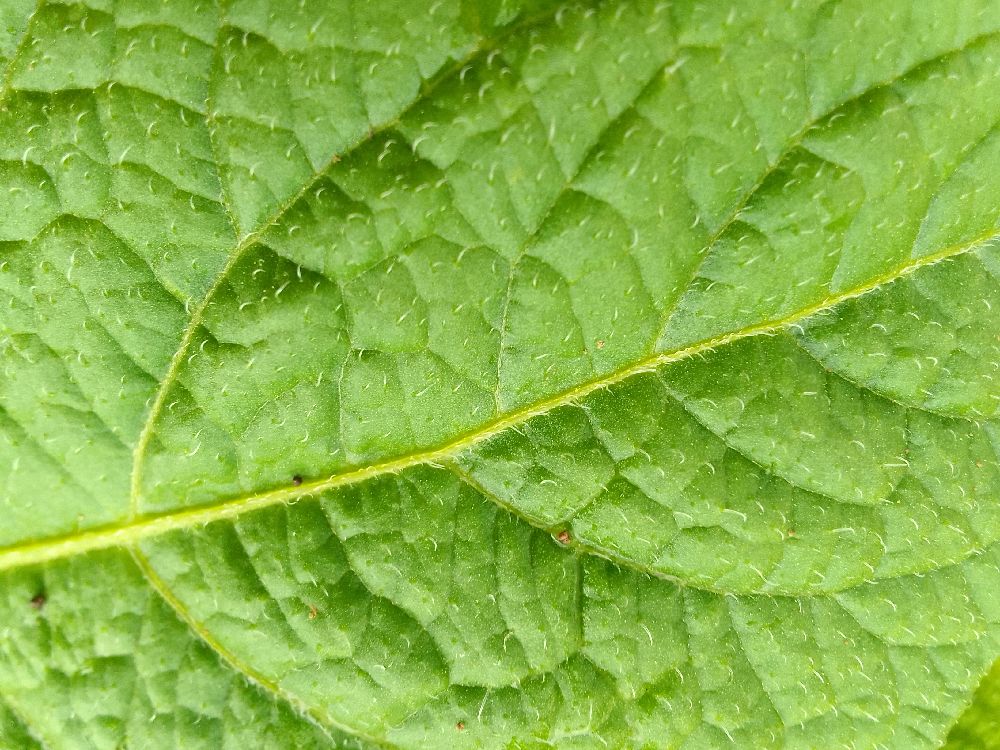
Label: Healthy